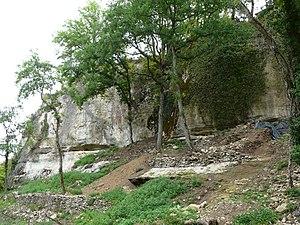
Fouilles au pied de l'abri Blanchard I, site préhistorique sur la commune de Sergeac, dans le vallon de Castel Merle, Dordogne, France. This building is classé au titre des Monuments Historiques. It is indexed in the Base Mérimée, a database of architectural heritage maintained by the French Ministry of Culture,